A League of Their Own (2022 TV series)

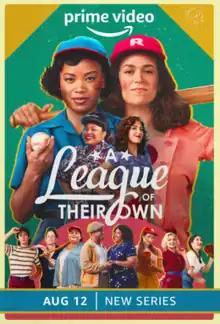
Official promotional poster

A League of Their Own is an American comedy drama television series co-created by Will Graham and Abbi Jacobson, who also stars. It is an adaptation of the 1992 film of the same name with new characters and storylines, about the formation of a World War II-era women's professional baseball team. Chanté Adams, D'Arcy Carden, Roberta Colindrez, Gbemisola Ikumelo, Kelly McCormack, Molly Ephraim, Melanie Field, and Priscilla Delgado also star. The series premiered with 8 episodes on August 12, 2022. The series was renewed in March 2023 for a four-episode final season, but in August 2023, Amazon announced that the second season would be scrapped due to delays caused by the WGA strike.